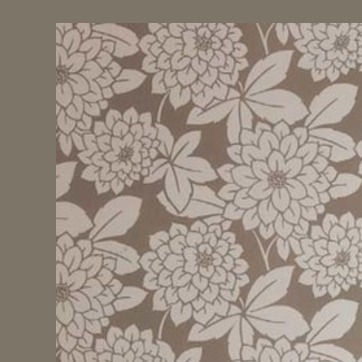
Material: wallpaper